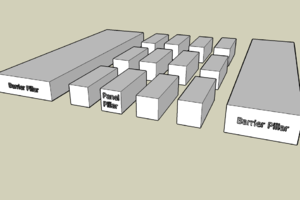
La méthode des chambres et piliers est utilisé dans l'exploitation des mines où les gisements sont relativement plats et étroits. Ceux-ci sont creusés de façon à former en alternance des chambres vides et des piliers, lesquels servent à soutenir le toit. Selon la structure de la mine, les piliers pourront être récupérés plus tard ou abandonnés. C'est l'une des principales méthodes utilisées dans les mines de charbon.